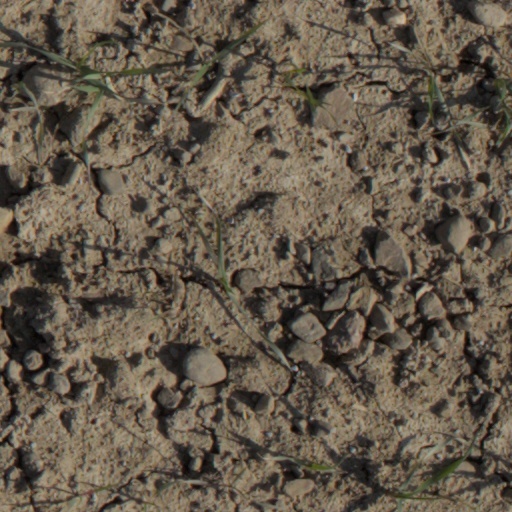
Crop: wheat